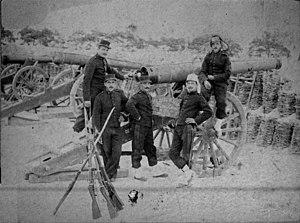
lors de l'exposition au musée de Toul.
Le musée d'art et d'histoire de Toul est un musée de la ville Toul qui comprend, entre autres, des peintures, des tapisseries, des faïences et de l'archéologie. Il existe depuis 1872. Il occupait jusqu'en 1939 une partie de l'ancien palais épiscopal, qu'il partageait avec la mairie et différents services administratifs.
Le 6ᵉ régiment d’artillerie est une unité de l’armée française. Il était basé au Quartier Guyon-Gellin de Hettange-Grande dans les années 1970. Puis à Chaumont au Quartier Foch, et a Phalsbourg jusqu'à sa dissolution en 1993.